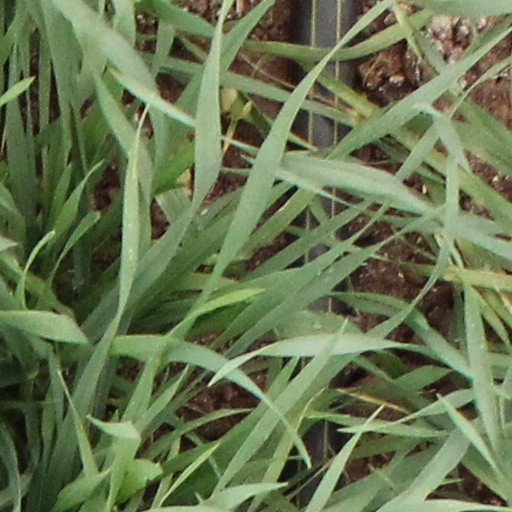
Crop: wheat